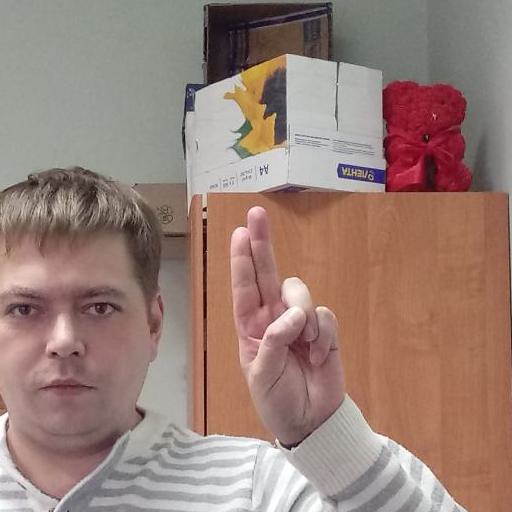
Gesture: two_up